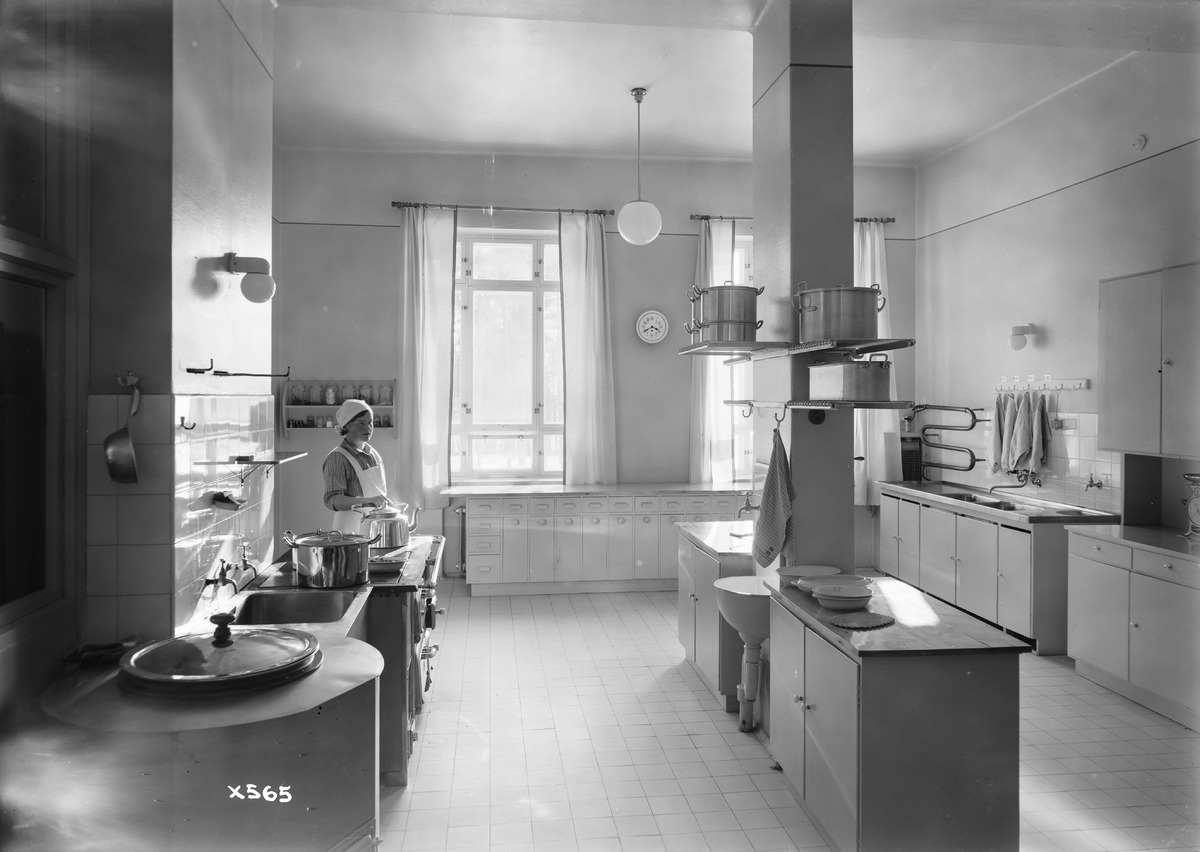
Snellman-säätiön lastenparantolan sisätiloja
The interior of Snellman foundation's children's sanitarium
sisällön kuvaus: Snellman-säätiön lastenparantolan (Snellmankoti) sisätiloja 30.3.1935. Keittiö. content description: The interior of Snellman foundation's children's sanitarium (Snellmankoti) on March 30, 1935. The kitchen.
Vuosi: 1935
Paikka: Suomi, Oulu, Suomi, Pohjois-Pohjanmaa, Oulu
Aiheet: lastenparantolat; Snellman-säätiö; Snellmankoti; sisäkuva; lastenhoito; parantolat; keittiöt; sanitariums; child care; kitchens